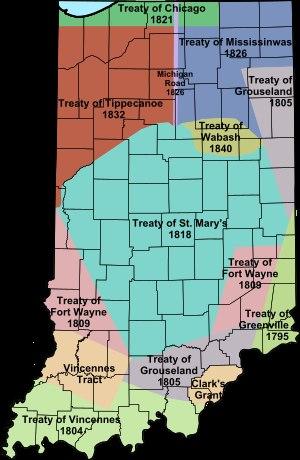
Le traité de Fort Wayne est un traité signé en 1809 qui permit aux États-Unis d'acquérir 3 000 000 acres de terres amérindiennes pour les colons blancs de l'Illinois et de l'Indiana. Les tribus impliquées sont les Lenapes, les Eel River, les Miamis et les Potawatomis pour les premières négociations ; puis plus tard les Kickapous et les Weas, qui sont les principaux habitants de la région. Le traité mena à une guerre avec les États-Unis entamée par le chef shawnee Tecumseh et d'autres Amérindiens dissidents dans ce qui sera appelé la « guerre de Tecumseh ».
L'Indiana est un État du Midwest des États-Unis exploré pour la première fois au XVIIᵉ siècle par des colons français venus de la Nouvelle-France. La région est lors de l'exploration européenne peuplée par les tribus amérindiennes Potéouatamis et Chaouanons.